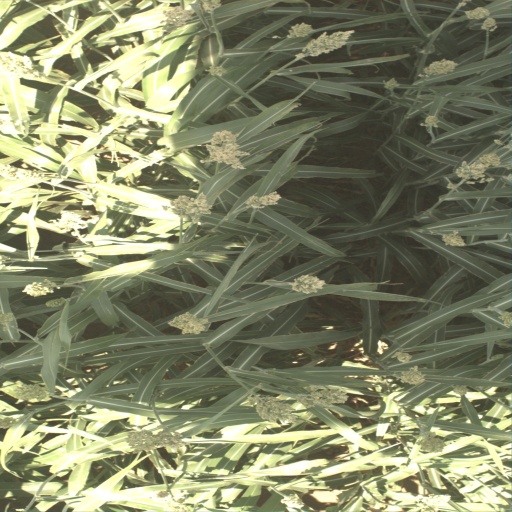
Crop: sorghum